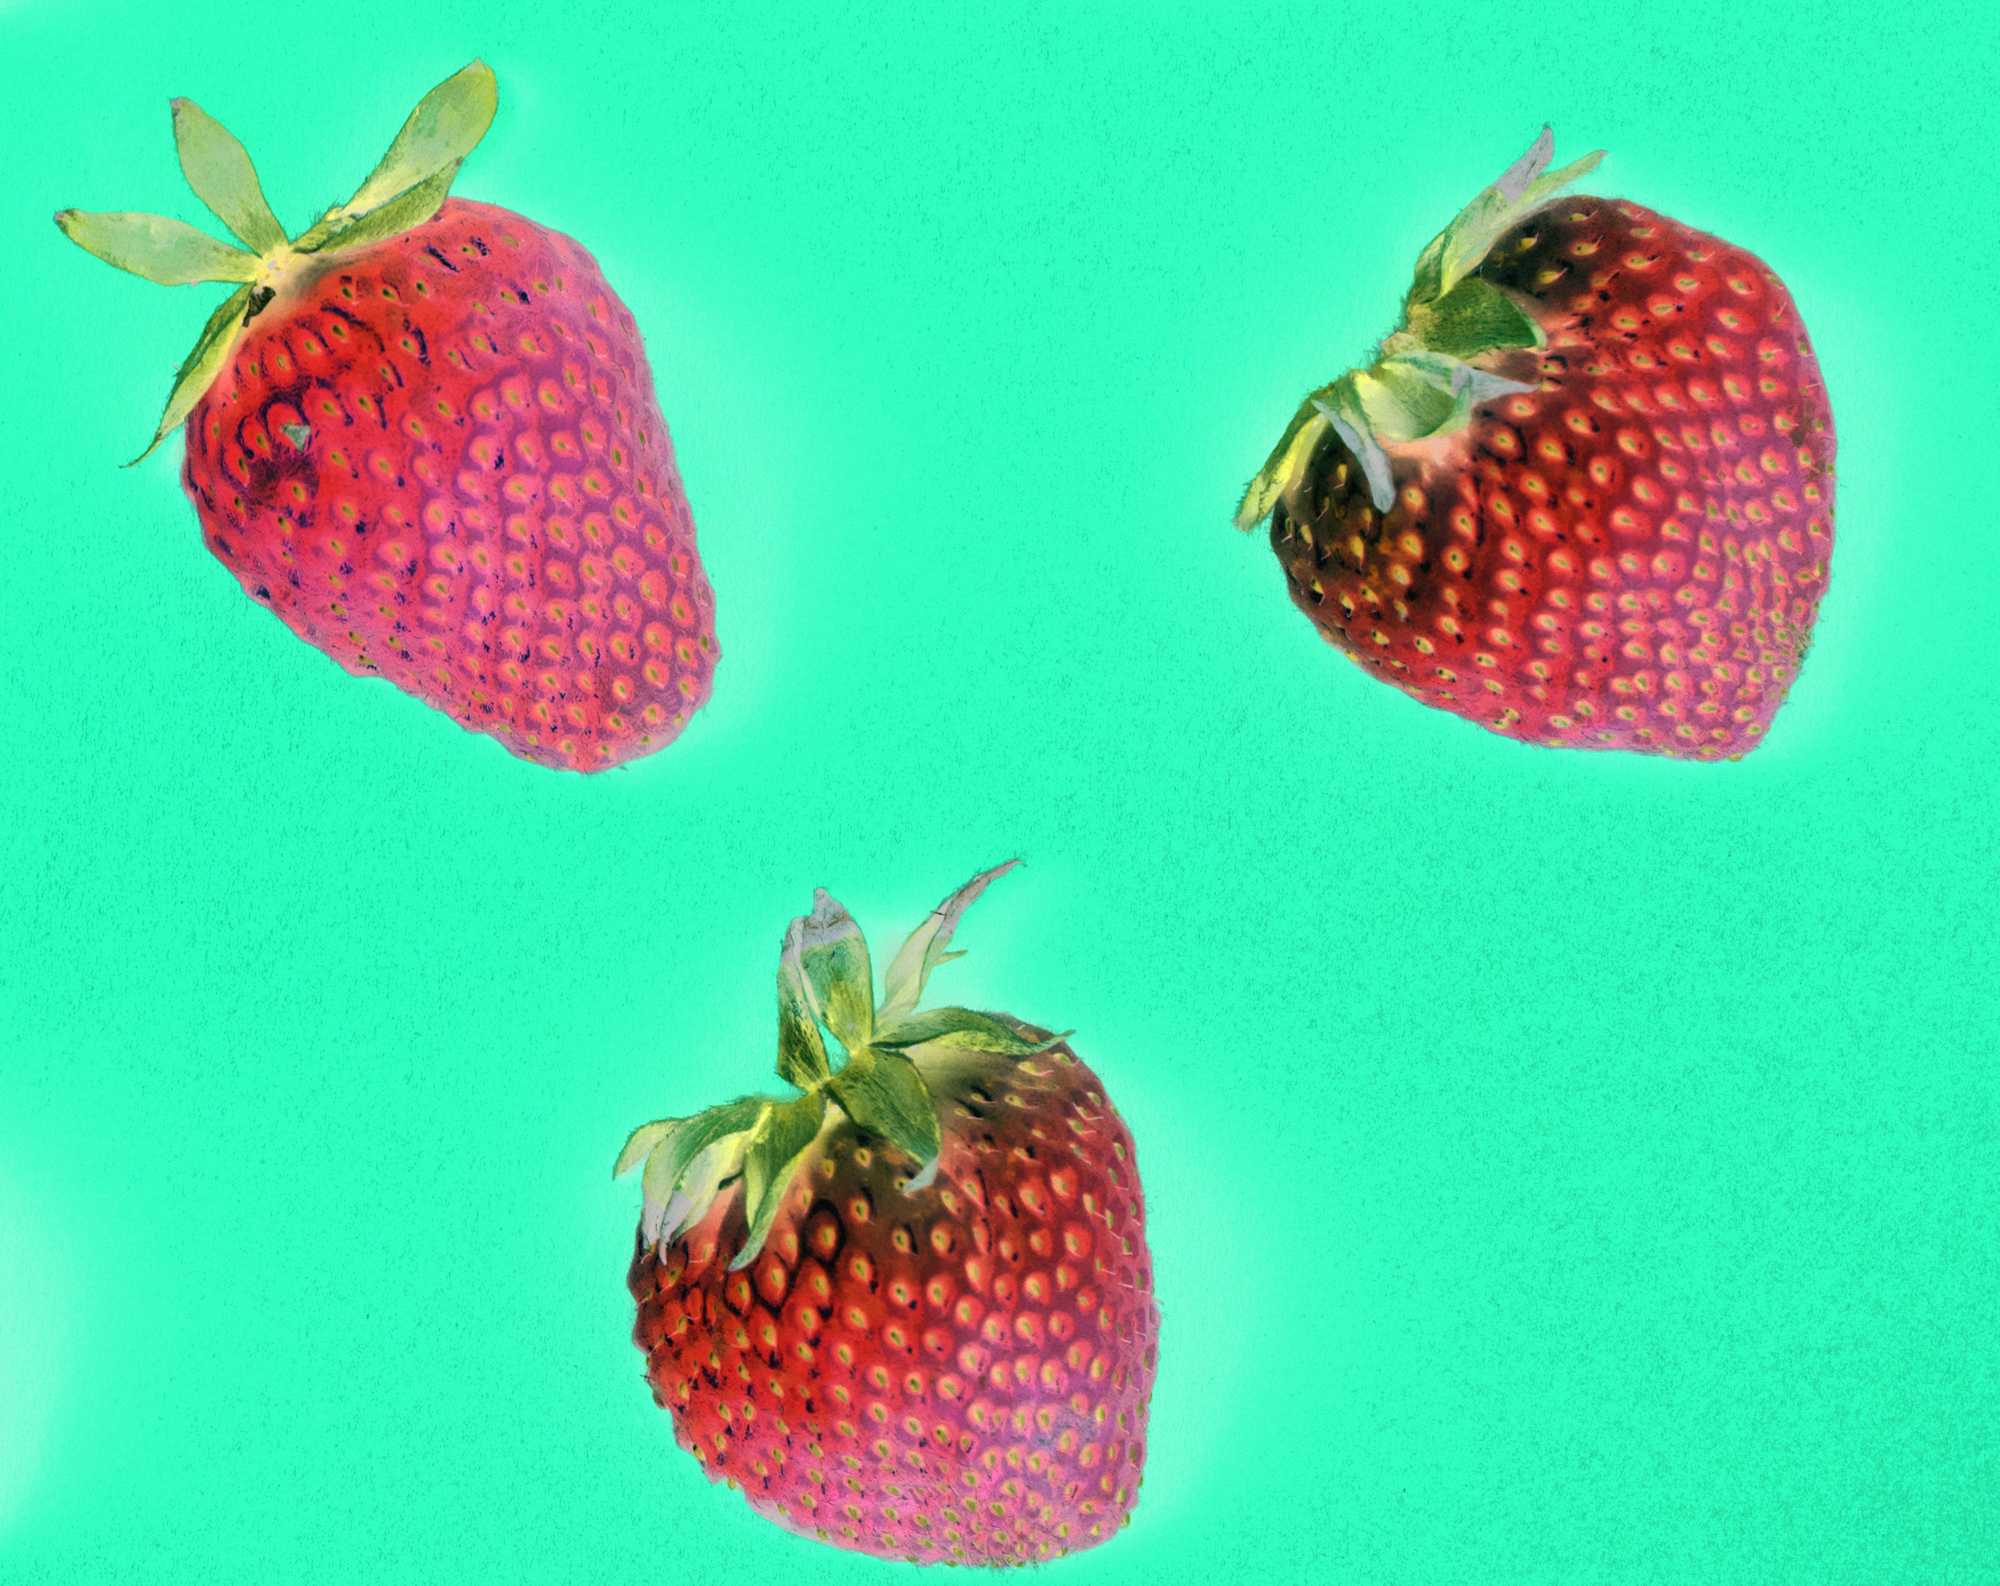
background, berry, closeup, delicious, dessert, detox, diet, energy, food, fresh, freshness, fruit, healthy, ingredient, juicy, macro, name, natural, nutrition, nutritious, organic, pattern, raw, red, refreshment, ripe, season, seasonal, seed, strawberry, sweet, taste, tasty, texture, textured, tropical, vitamin, wallpaper, yummy, strawberries, organism, produce, accessory fruit, still life photography, marine biology